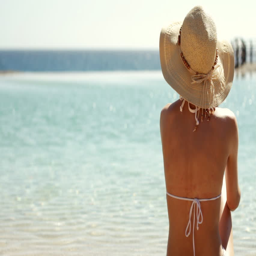
woman with a hat relaxing at the pool